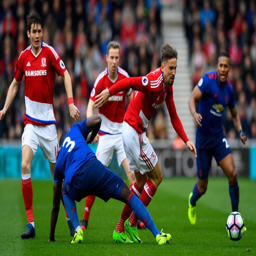
a city are heading for the championship because their squad is not good enough